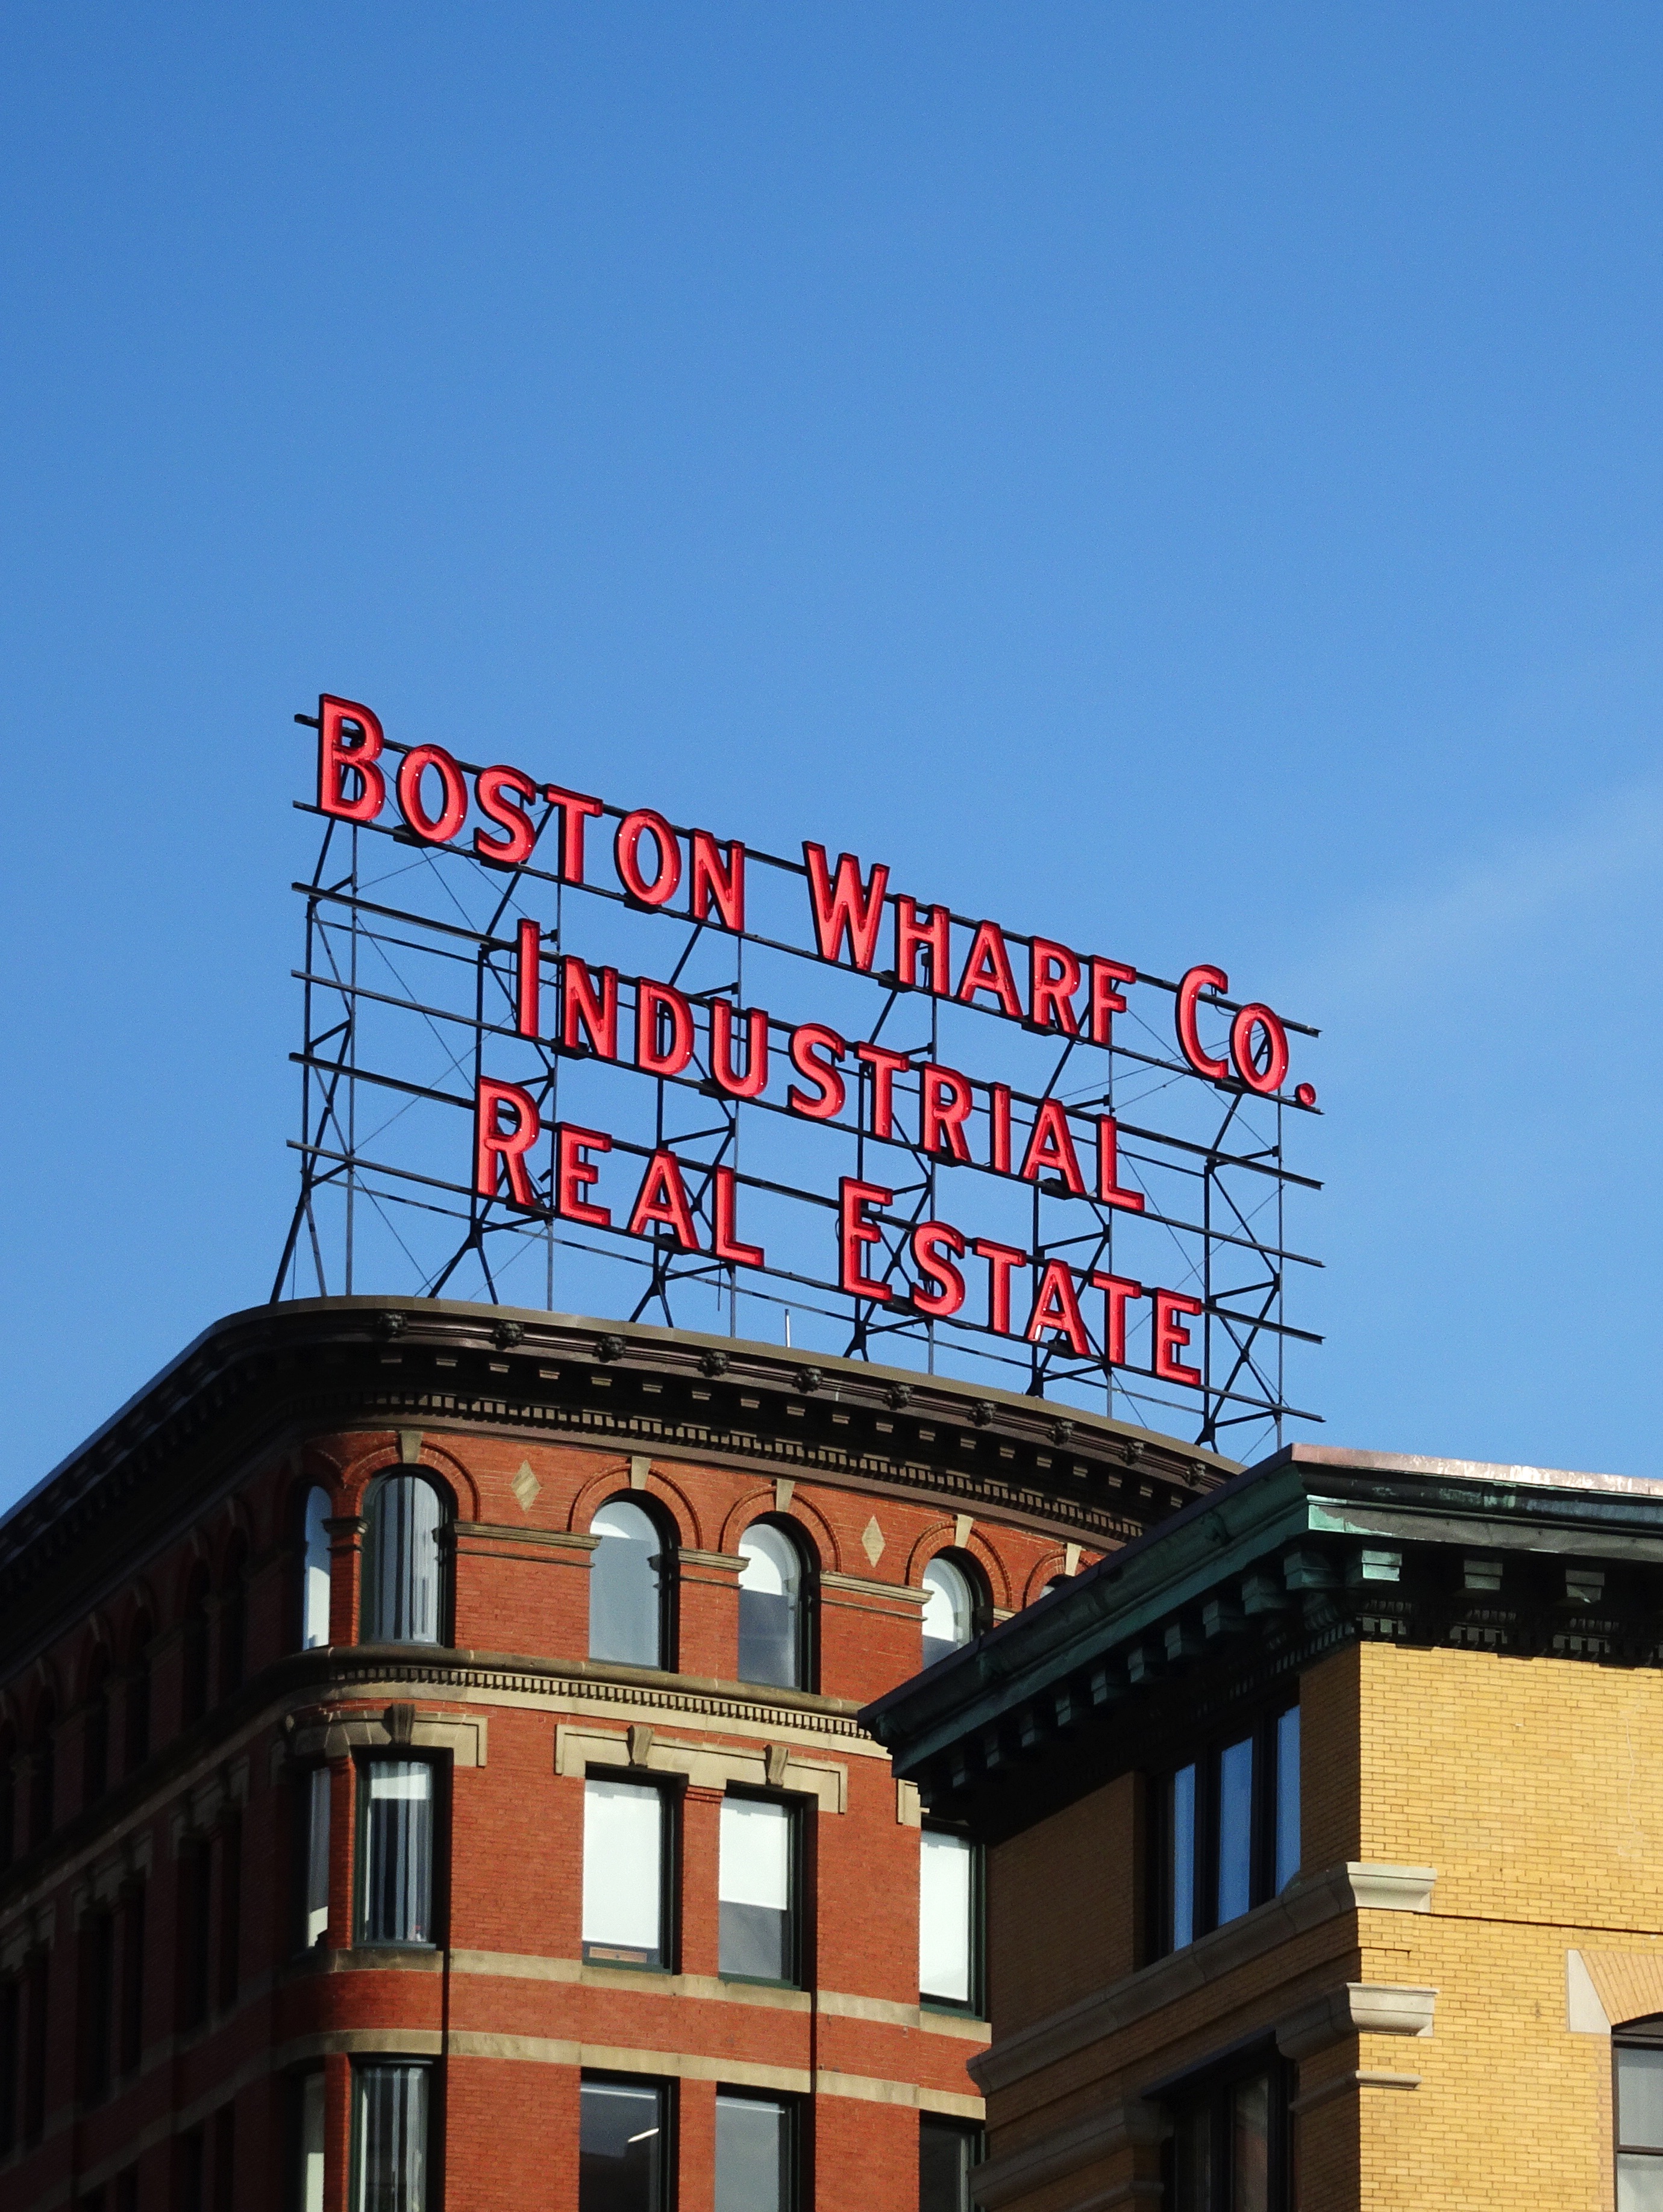
architecture, sky, city, downtown, landmark, facade, blue, tower block, urban area